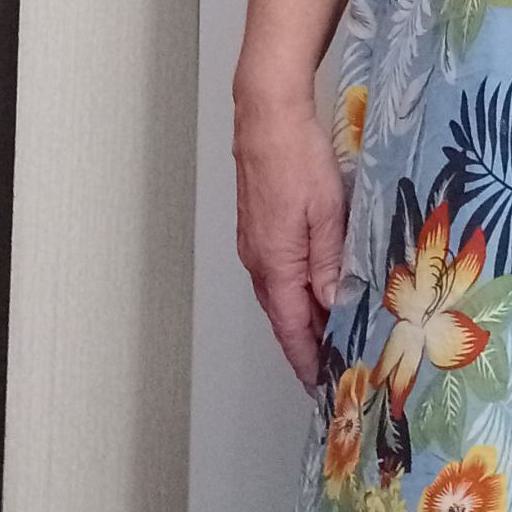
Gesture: no_gesture